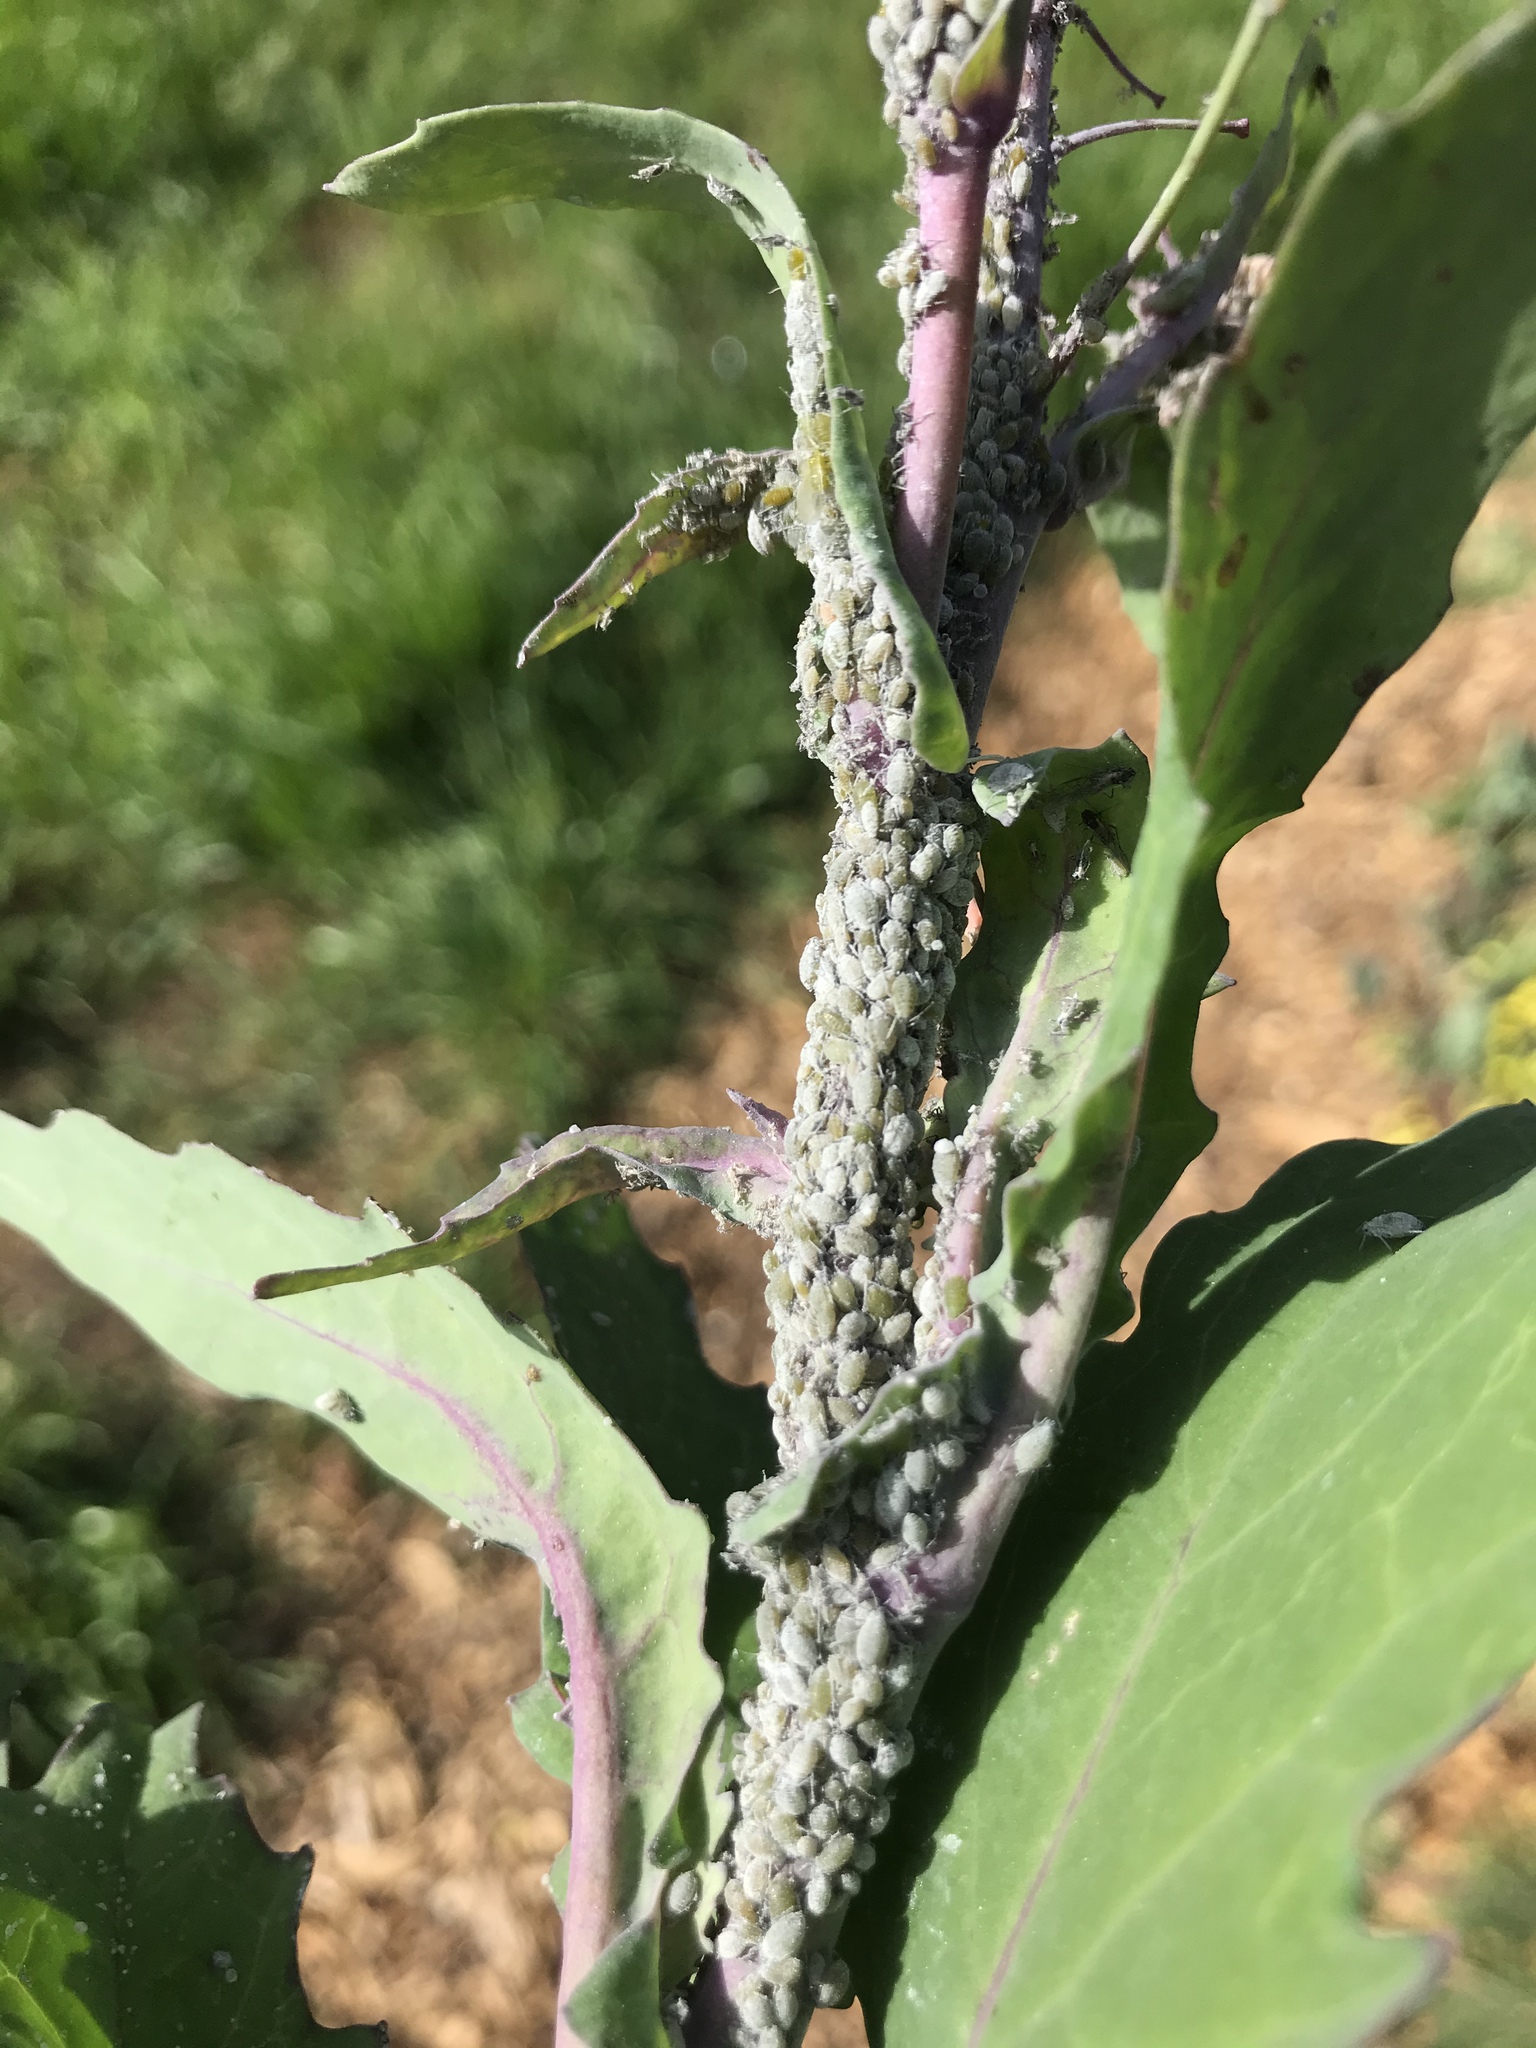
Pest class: cabbage_aphid